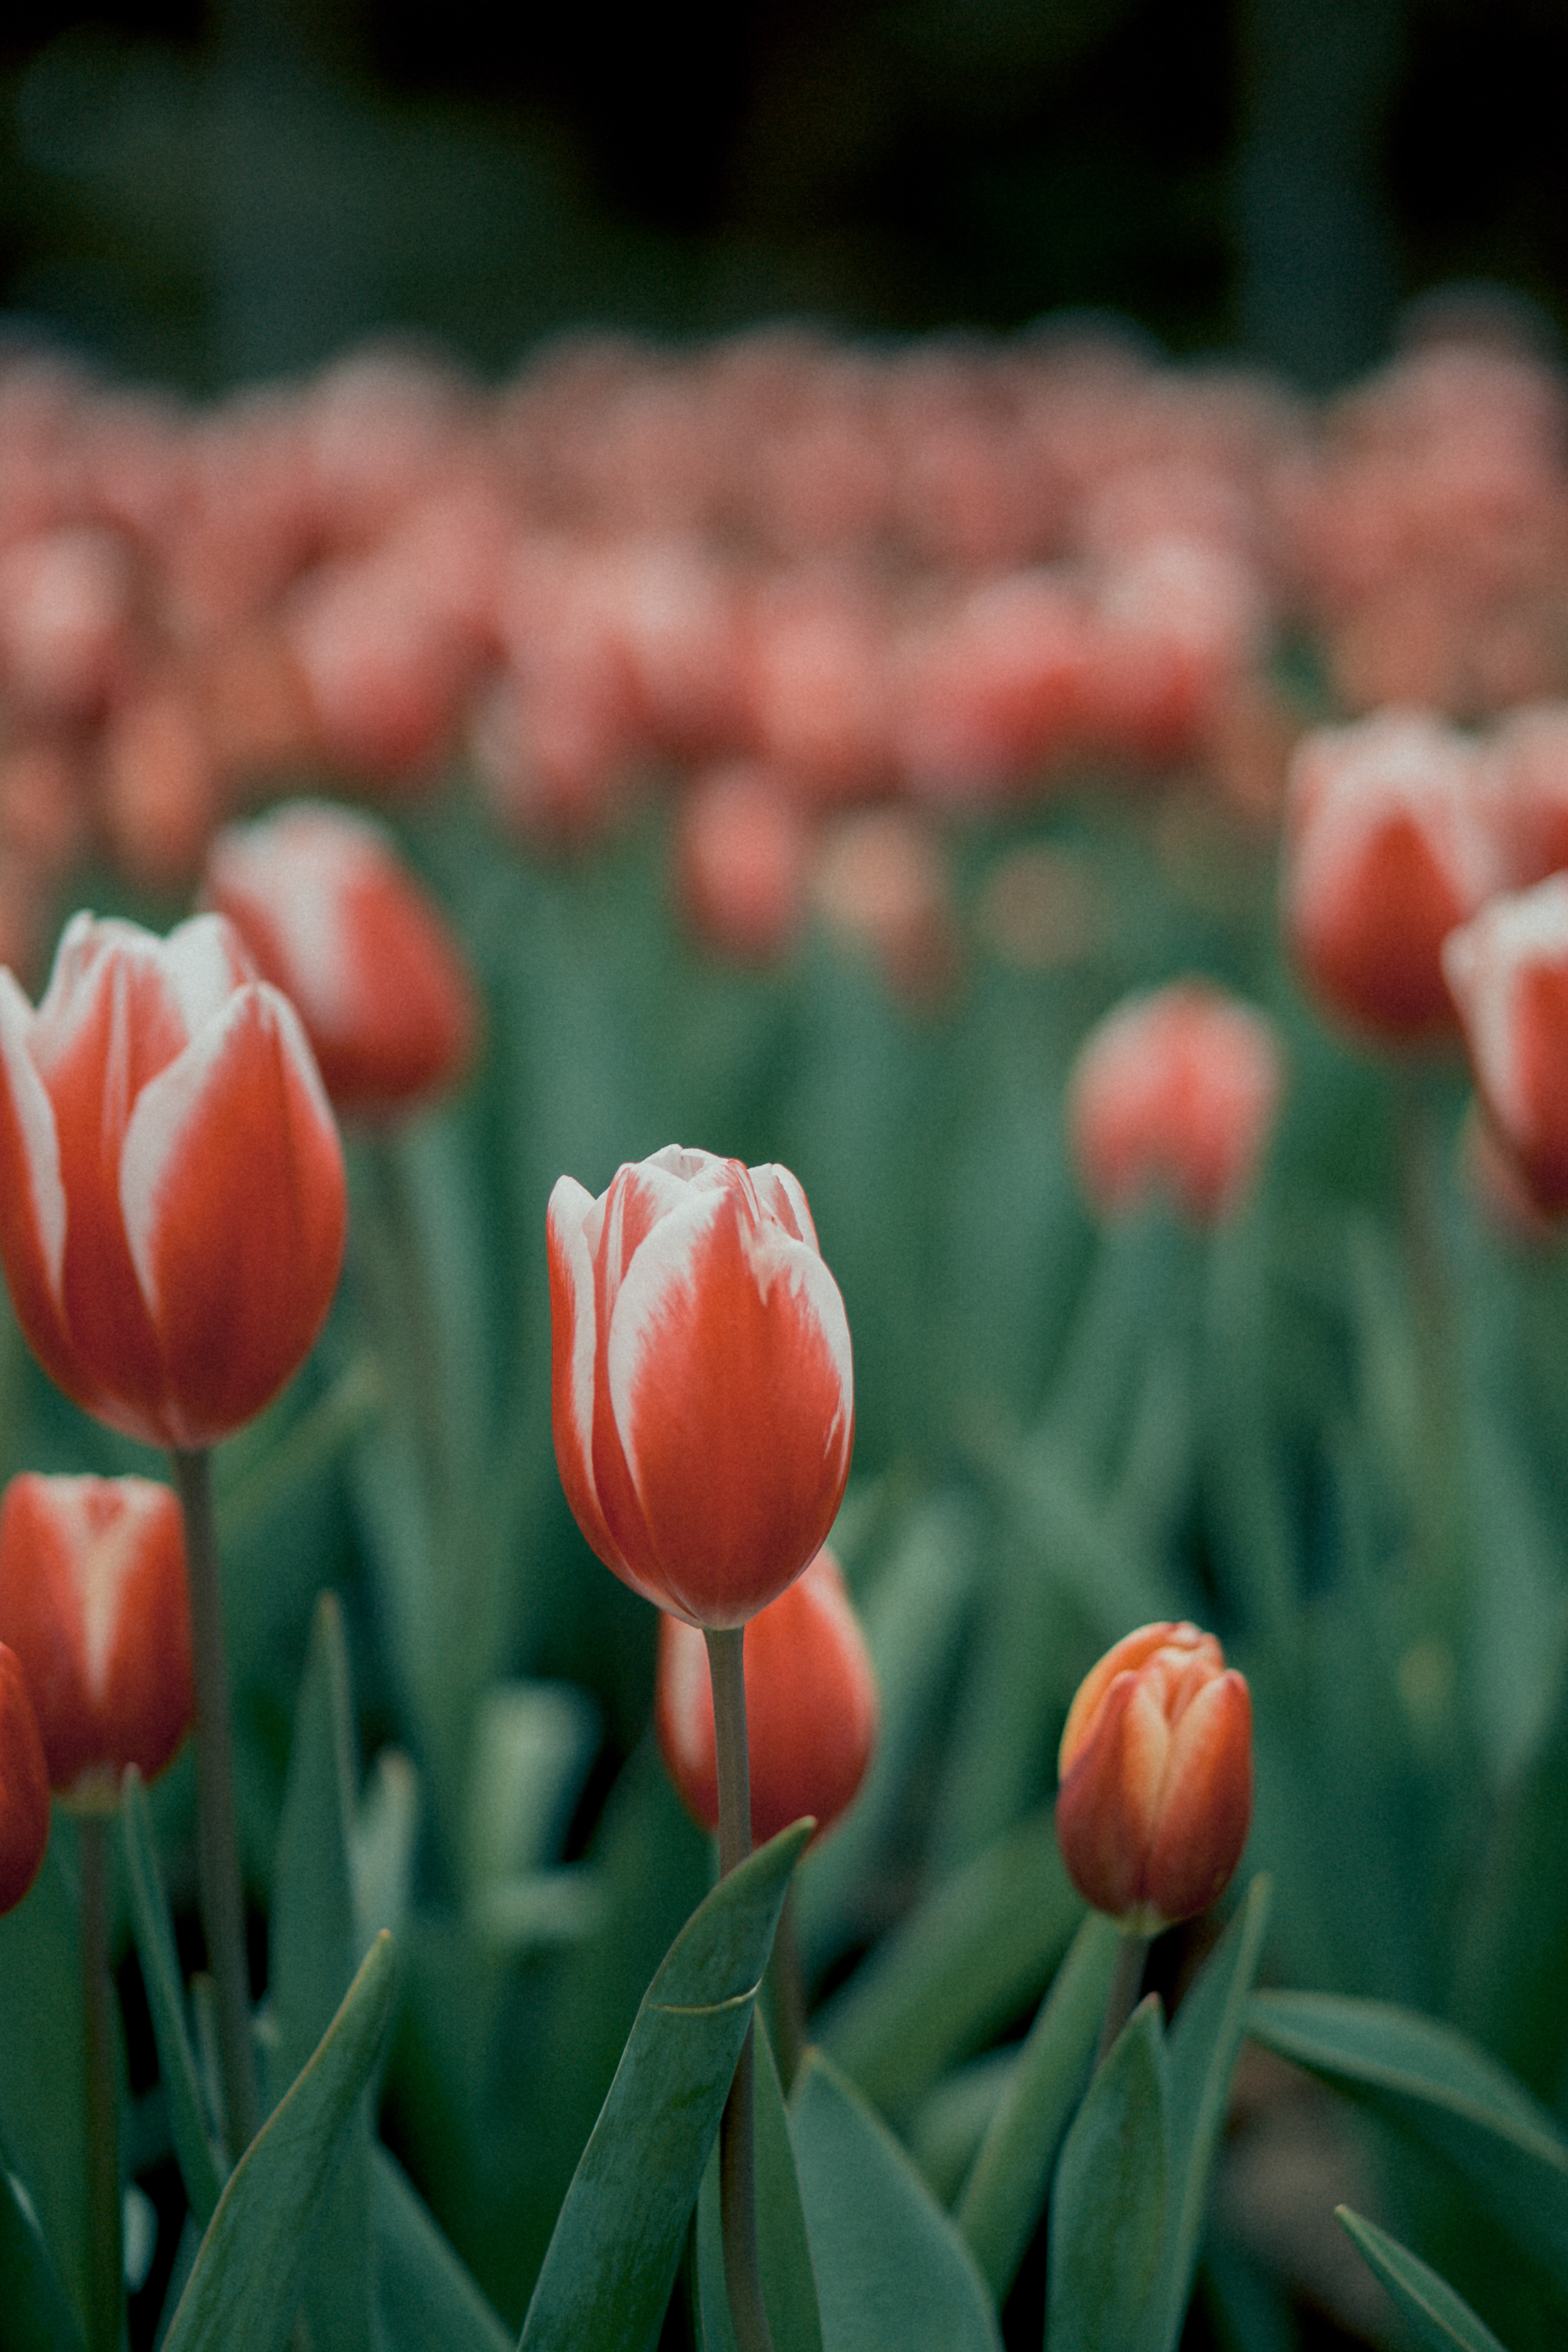
flower, petal, tulip, plant, red, flowering plant, spring, leaf, botany, plant stem, bud, close up, lily family, plantation, garden, wildflower, perennial plant